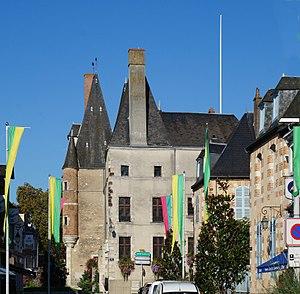
Château des Stuarts Aubigny-sur-Nère| Cher (département), France This building is indexed in the Base Mérimée, a database of architectural heritage maintained by the French Ministry of Culture,